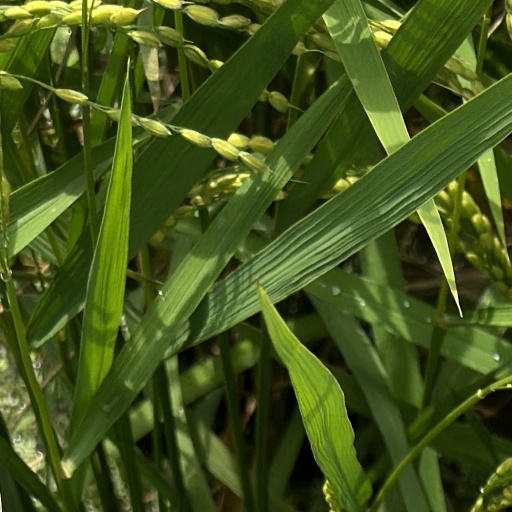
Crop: rice